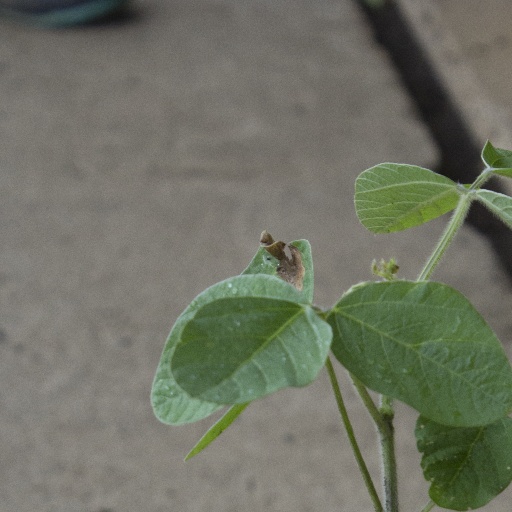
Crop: soybean